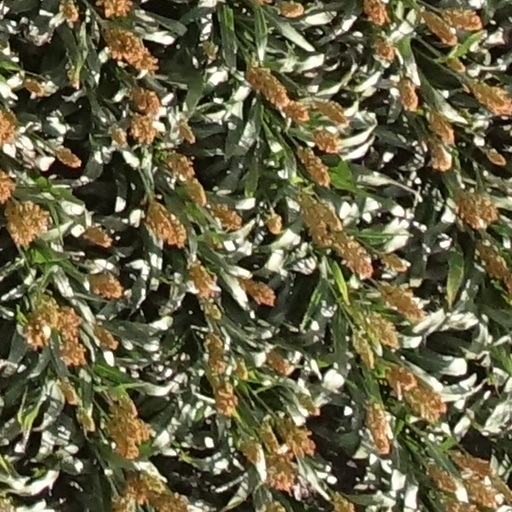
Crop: sorghum